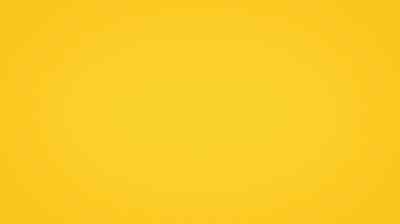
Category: stapler